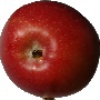
Label: Apple Braeburn 1